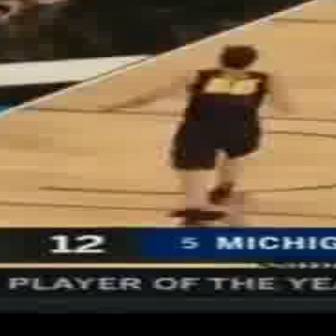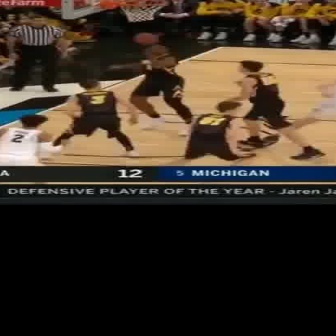
  Please identify the target specified by the bounding box [93,43,282,231] in the first image and locate it in the second image. Return the coordinates in [x_min,y_min,x_max,y_max] format.
Answer: [223,60,324,159]